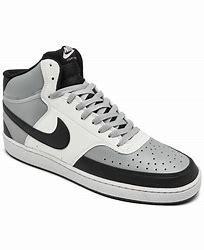
Brand: Nike
Model: Court